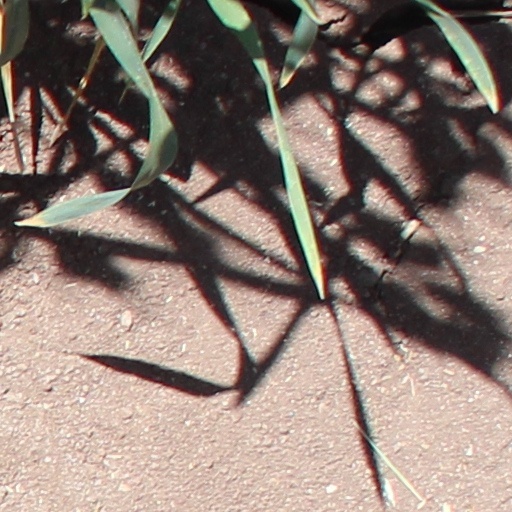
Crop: wheat